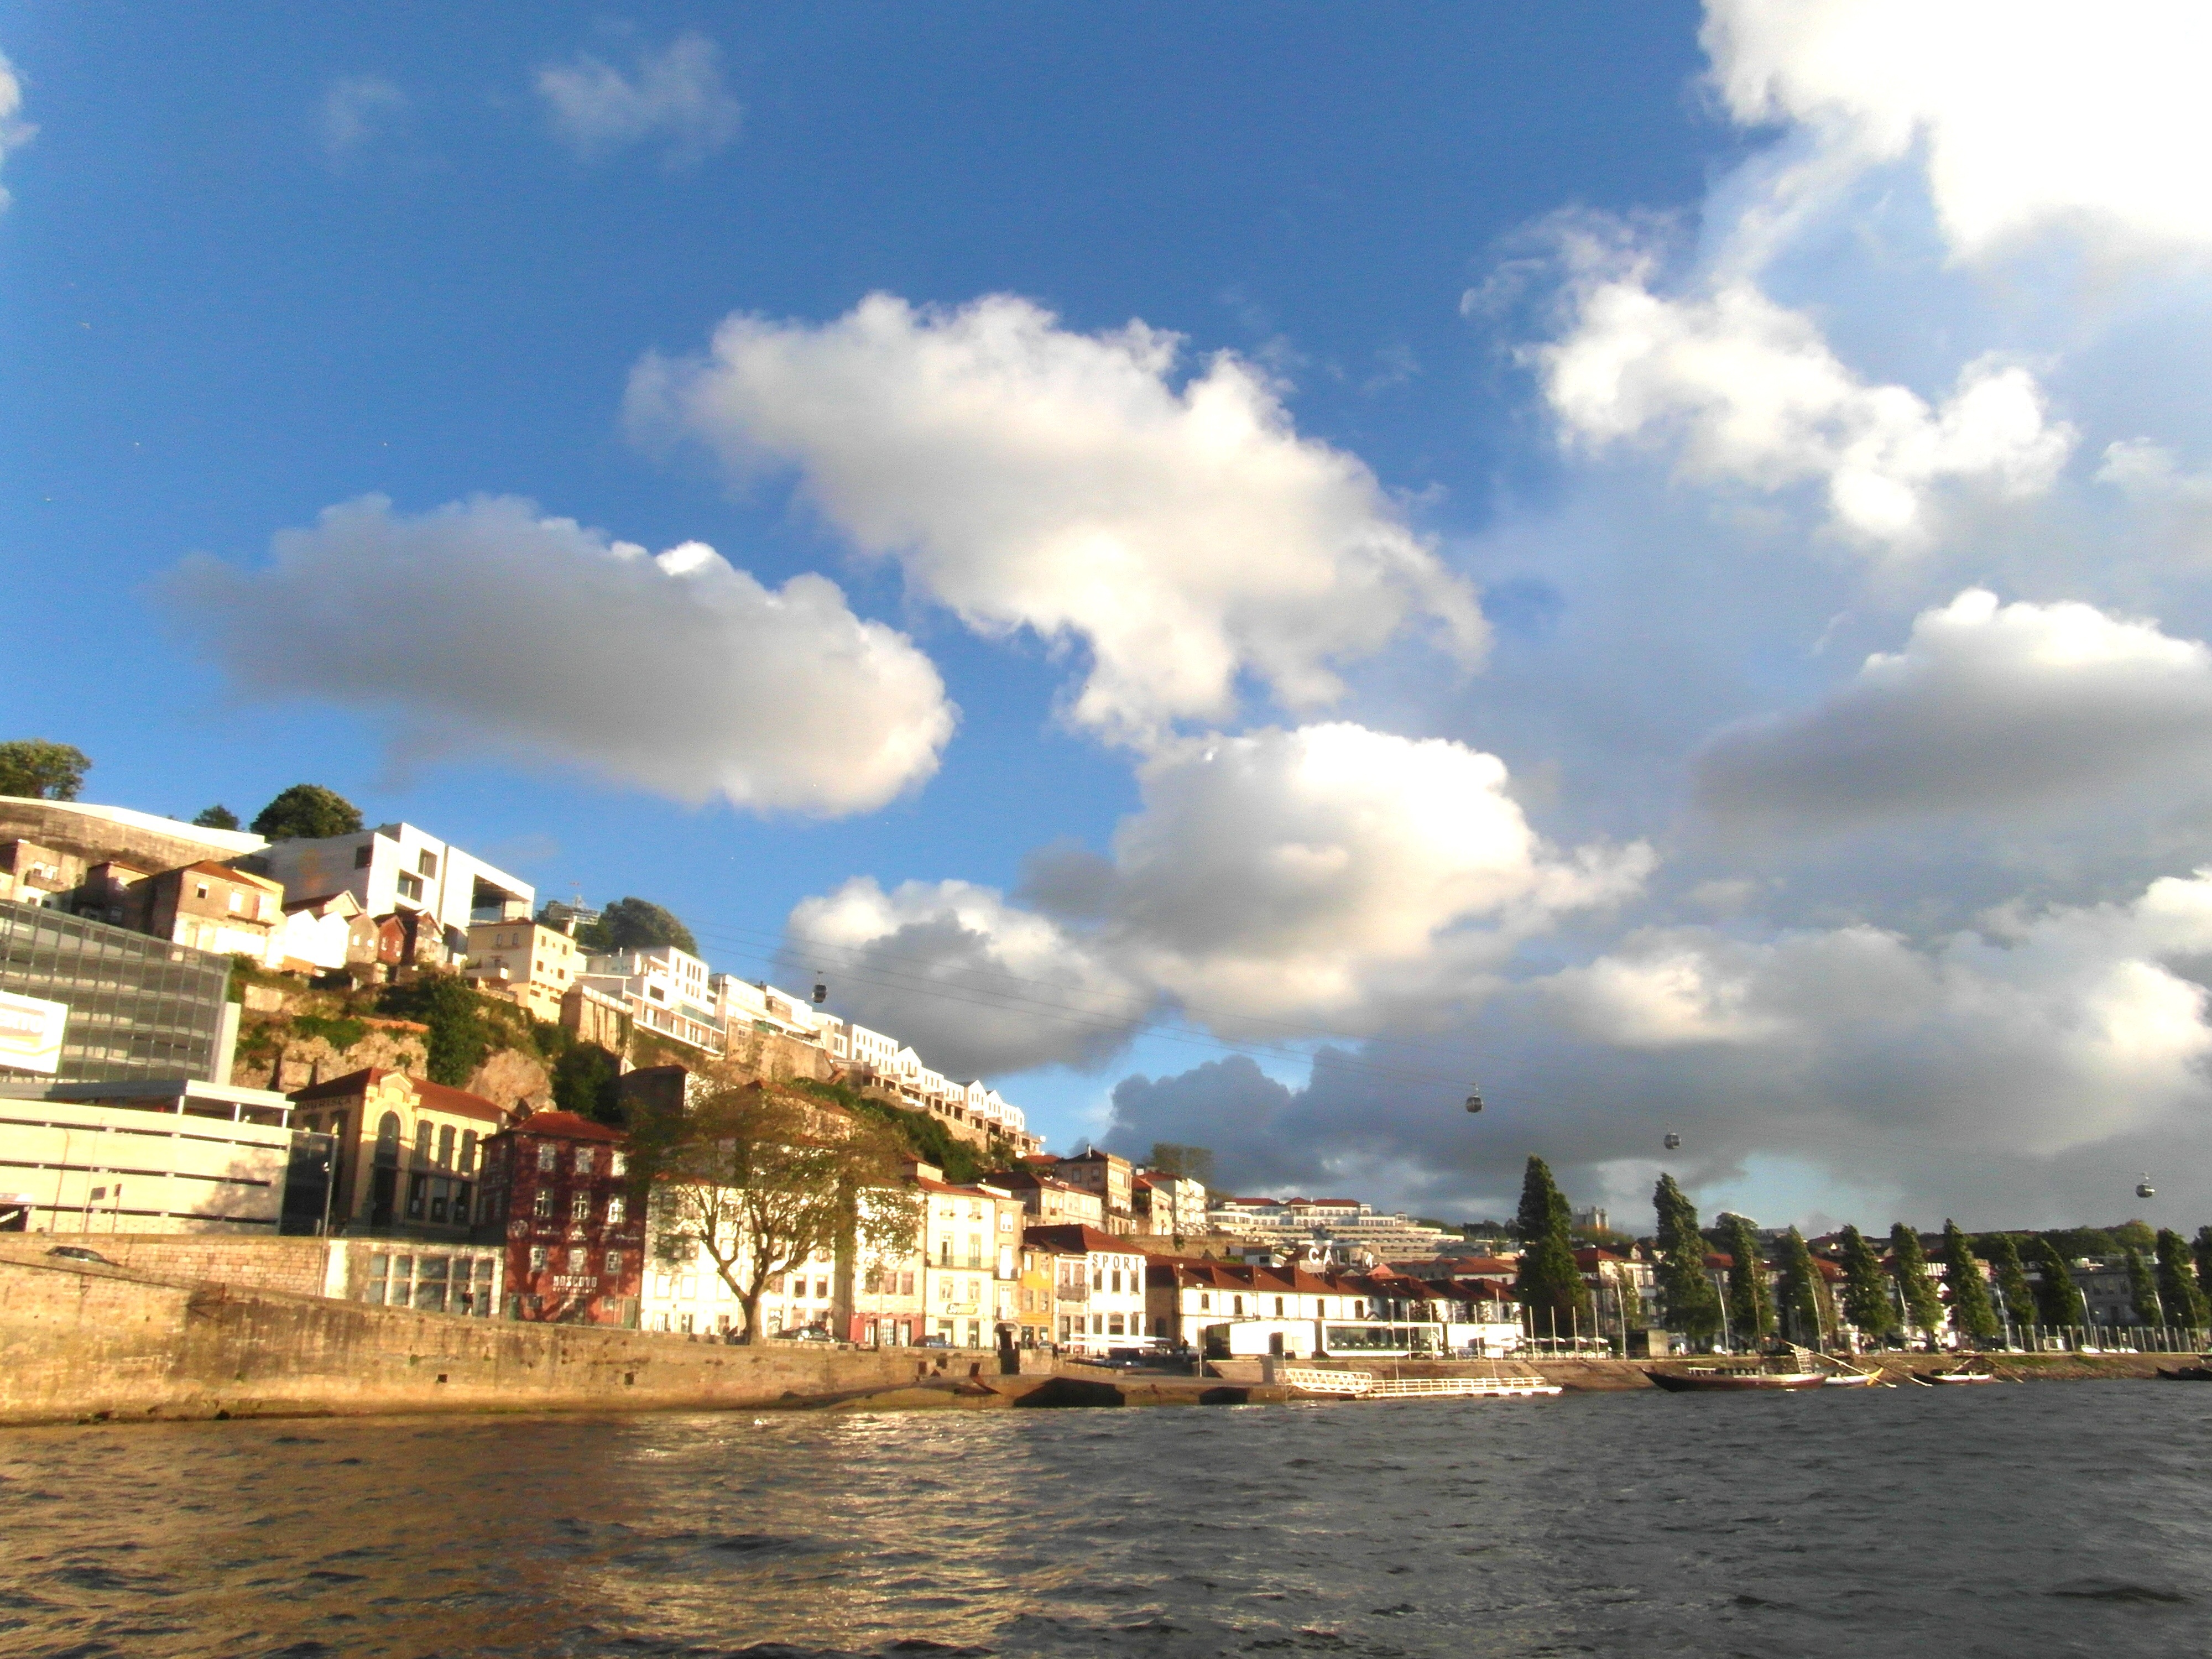
beach, landscape, sea, coast, water, sand, dock, cloud, sky, sun, shore, town, cityscape, vacation, travel, seaside, dusk, vehicle, holiday, bay, harbor, marina, port, tourism, waterway, body of water, white sand, picturesque, portugal, side, sandy beach